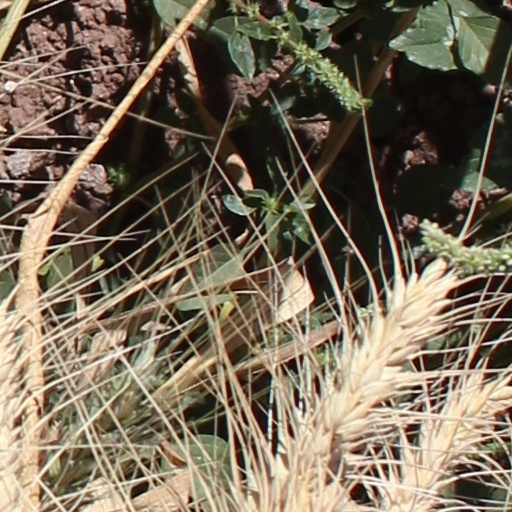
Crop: wheat